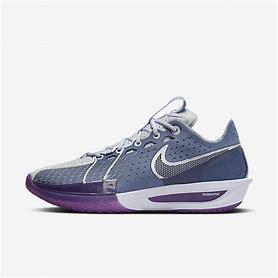
Brand: Nike
Model: G T Cut 3